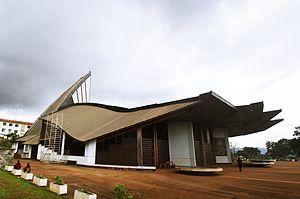
Basilique Marie-Reine des apôtres de Mvolyé This is a photo of a monument in Cameroon identified by the ID CE09
La basilique mineure Marie-Reine des apôtres de Mvolyé se situe au Cameroun, à la sortie sud de Yaoundé sur la colline de Mvolyé. La proclamation a été faite par le Légat pontifical, le cardinal Jean-Louis Tauran, au nom du pape Benoît XVI le 10 décembre 2006.